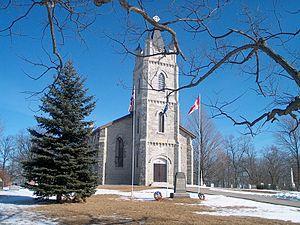
Voici la liste des lieux historiques nationaux du Canada situé en Ontario. En mai 2012, on compte 263 lieux historiques nationaux en Ontario, dont 37 sont administrés par Parcs Canada. À ce nombre, il faut ajouter aussi cinq sites qui ont perdu leur désignation. Pour les villes de Toronto, Ottawa et Kingston voir :